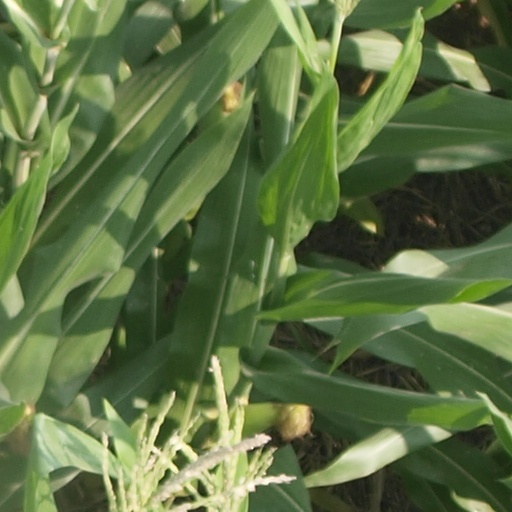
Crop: maize; corn